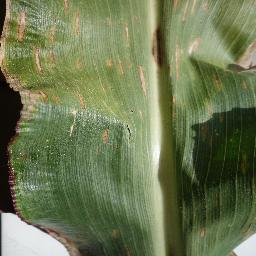
Label: Corn_(Maize)___Gray_Leaf_Spot_(Cercospora)